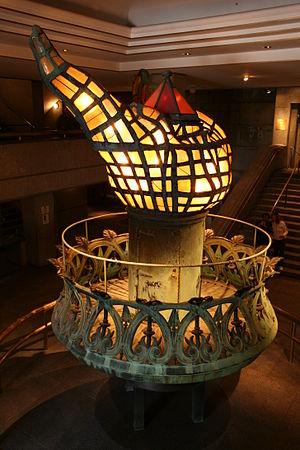
La Flamme de la Liberté est un monument du 16ᵉ arrondissement de Paris, surplombant l'entrée ouest du tunnel du pont de l'Alma, qui consiste en une reproduction en vraie grandeur de la torche que tient la statue de la Liberté à l'entrée du port de New York. Le monument est situé place Diana.
La Liberté éclairant le monde, ou simplement Liberté, plus connue sous le nom de statue de la Liberté, est l'un des monuments les plus célèbres des États-Unis. Cette statue monumentale est située à New York, sur la Liberty Island, au sud de Manhattan, à l'embouchure de l'Hudson et à proximité d'Ellis Island.